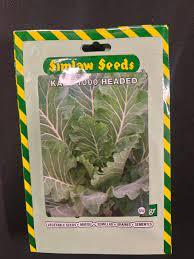
Ardhi ambayo iko tabarare na mbele imesimama milima mirefu maua ya kondeni yameipamba na kufanya ivutie zaidi, huku majani machache nayo yakiwa yanaendelea kutambaa na mandhari inapendeza.